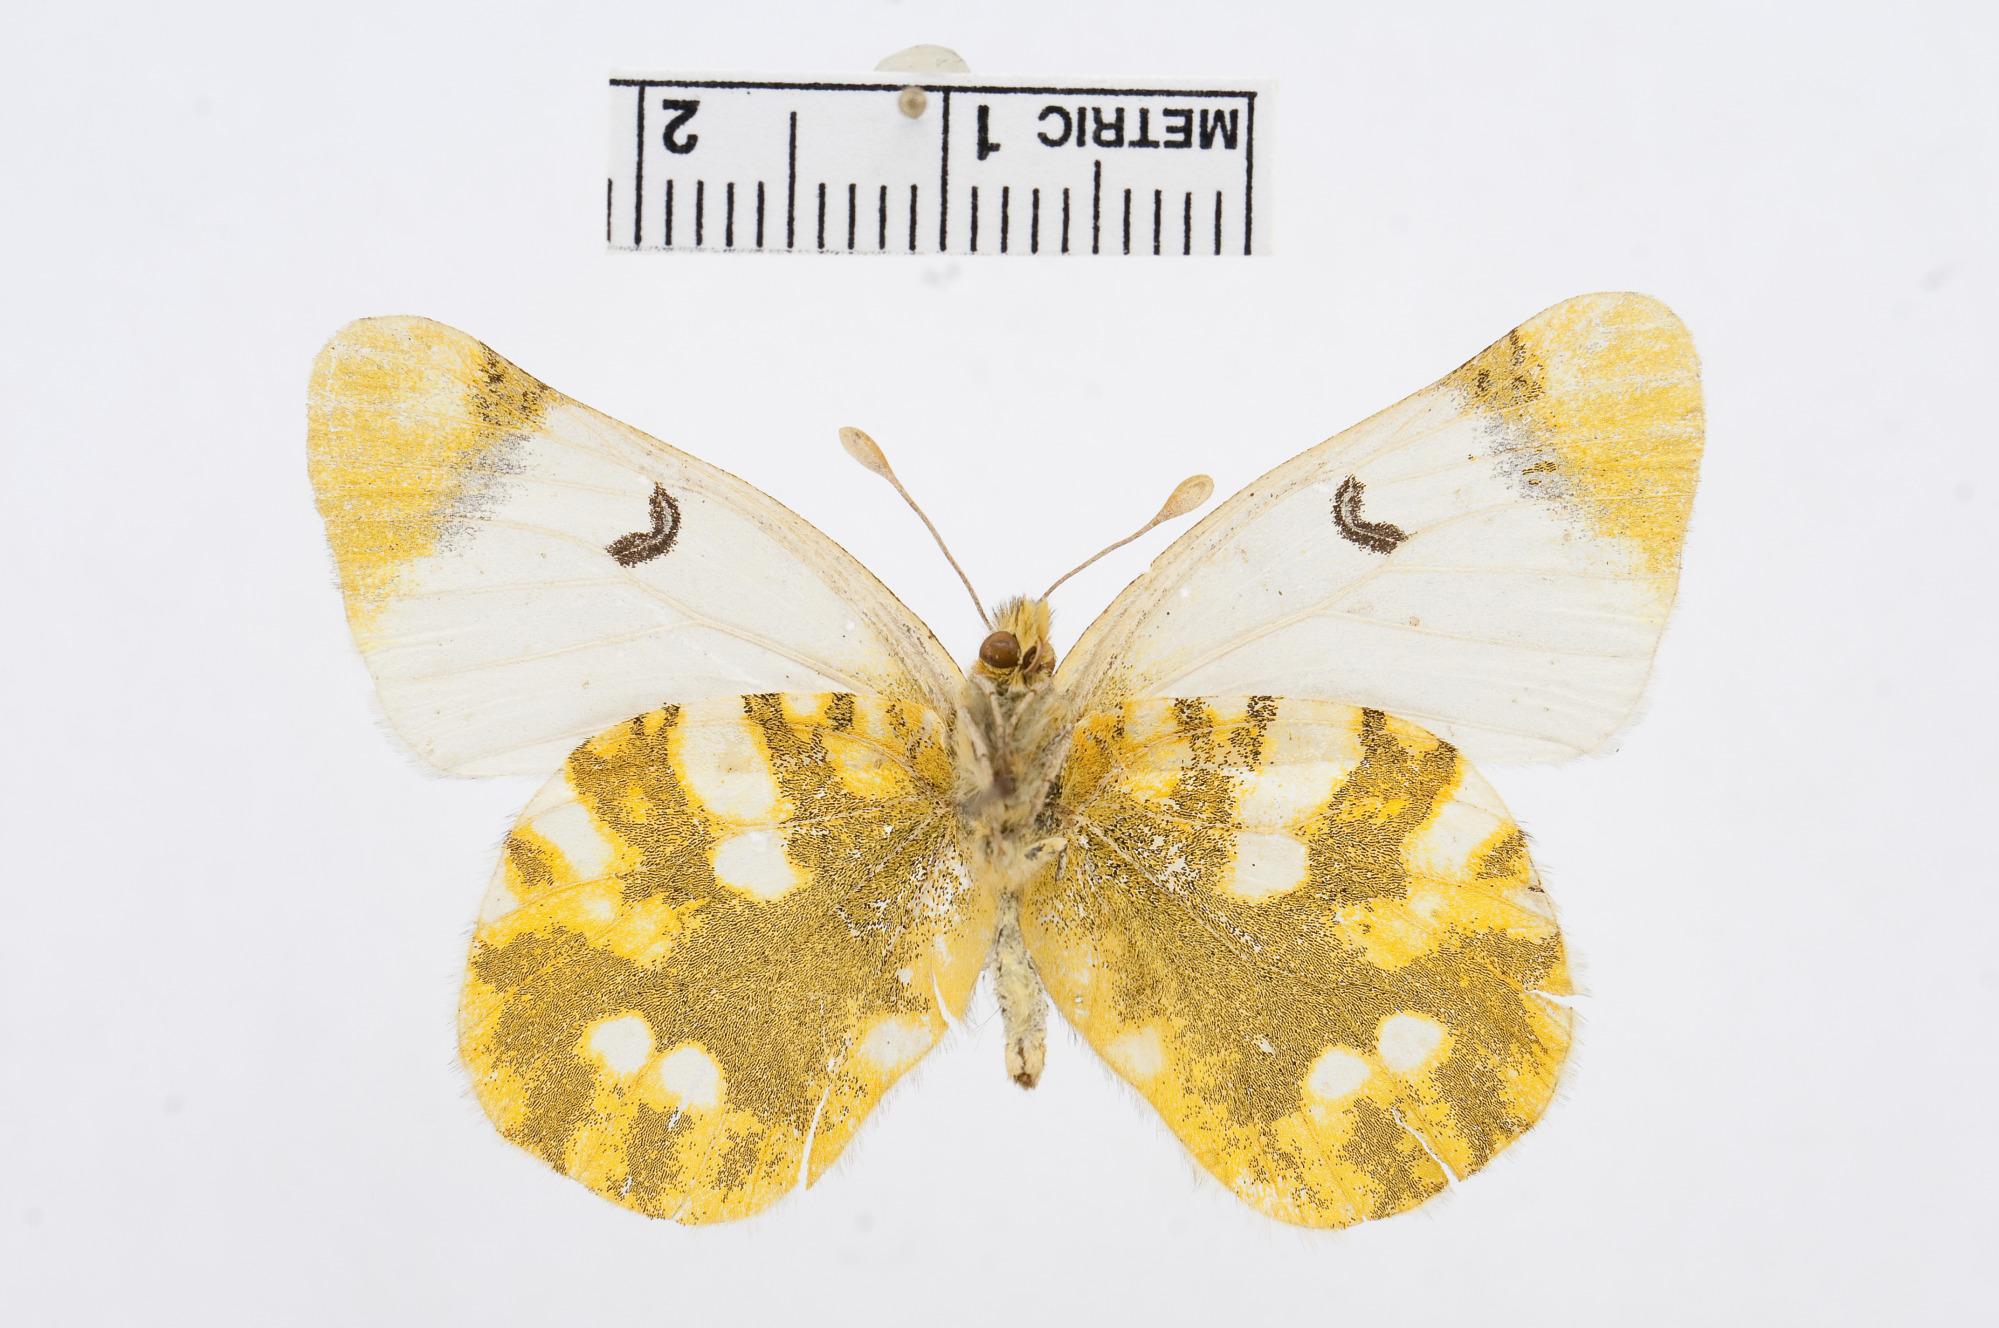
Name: Zegris eupheme
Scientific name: Zegris eupheme
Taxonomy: Animalia, Arthropoda, Hexapoda, Insecta, Lepidoptera, Pieridae, Pierinae